Lila Downs

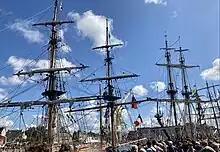

On the 5th of August 2023, Downs and her band gave a concert at the Festival "Chant de Marins" (Songs of Sailors) in the port of Paimpol, Brittany, France in front of 45.000 people.